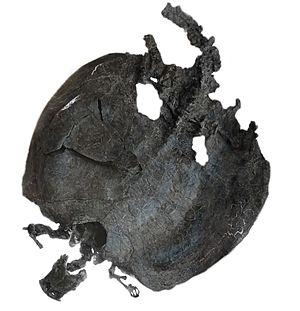
La collection paléontologique de l'université de Tübingen, également désignée sous l'acronyme GPIT, pour Geologisch-Paläontologisches Institut Tübingen, est l'une des 70 collections scientifiques placées sous le patronnage du MUT. Elle est en partie composée de collections privées.